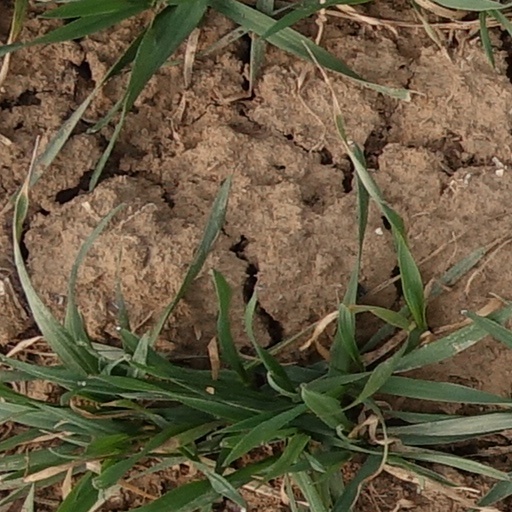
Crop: wheat